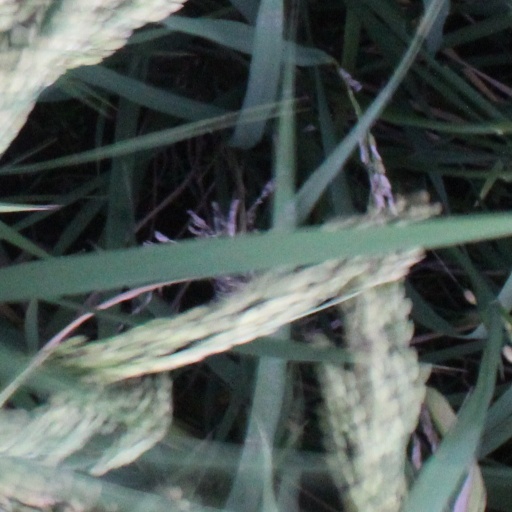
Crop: rice